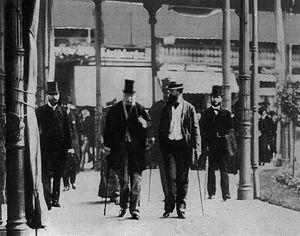
L'histoire des agences de presse a été marquée, depuis près de deux siècles, par une succession d'innovations technologiques et de bouleversements politiques qui ont transformé le paysage dans ce secteur.
Le Comte Friedrich Albrecht zu Eulenburg est un diplomate et politicien prussien. Il mena l'expédition Eulenburg et sécurisa le Traité prusso-japonais du 24 janvier 1861, l'un des "traités inégaux" que les puissances européennes imposèrent en extrême-orient.
La dépêche d'Ems est un imbroglio diplomatique, qui a servi de prétexte pour engager la guerre franco-allemande de 1870 : il s'agit principalement d'un télégramme officiel envoyé le 13 juillet 1870 par le chancelier Otto von Bismarck à toutes les ambassades, en s'inspirant d'un article publié la veille par le Deutsche Allgemeine Zeitung sur un très court dialogue entre le roi de Prusse Guillaume Iᵉʳ et l’ambassadeur de France à Berlin.
Le Second Empire est le système constitutionnel et politique instauré en France le 2 décembre 1852 lorsque Louis-Napoléon Bonaparte, président de la République française, devient le souverain Napoléon III, empereur des Français, un an jour pour jour après son coup d'État du 2 décembre 1851. Ce régime politique succède à la Deuxième République et précède la Troisième République.